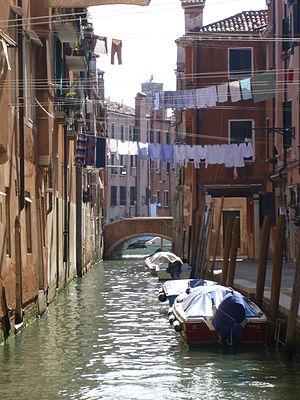
Le rio delle Torette est un canal de Venise dans le sestiere de Cannaregio en Italie.
Le centre historique de Venise comprend 121 îles liés par 435 ponts. Cette liste reprend les noms vénitiens des principaux ponts de Venise par sestiere ou île.